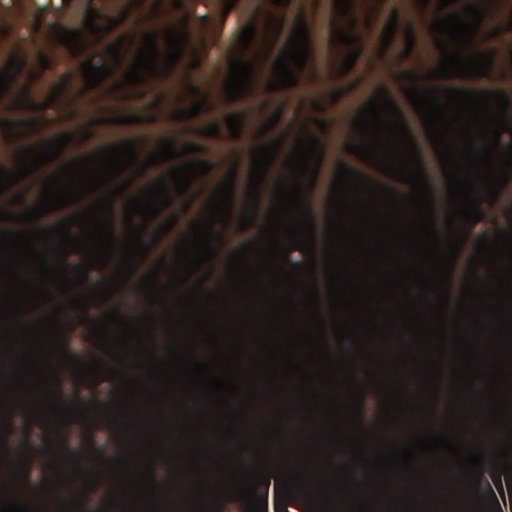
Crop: wheat